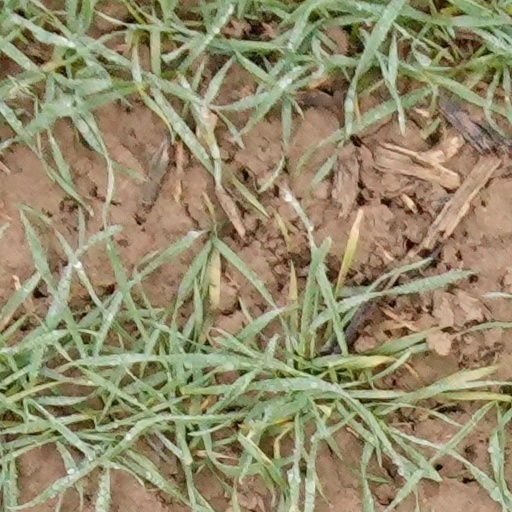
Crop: wheat